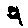
Label: 9